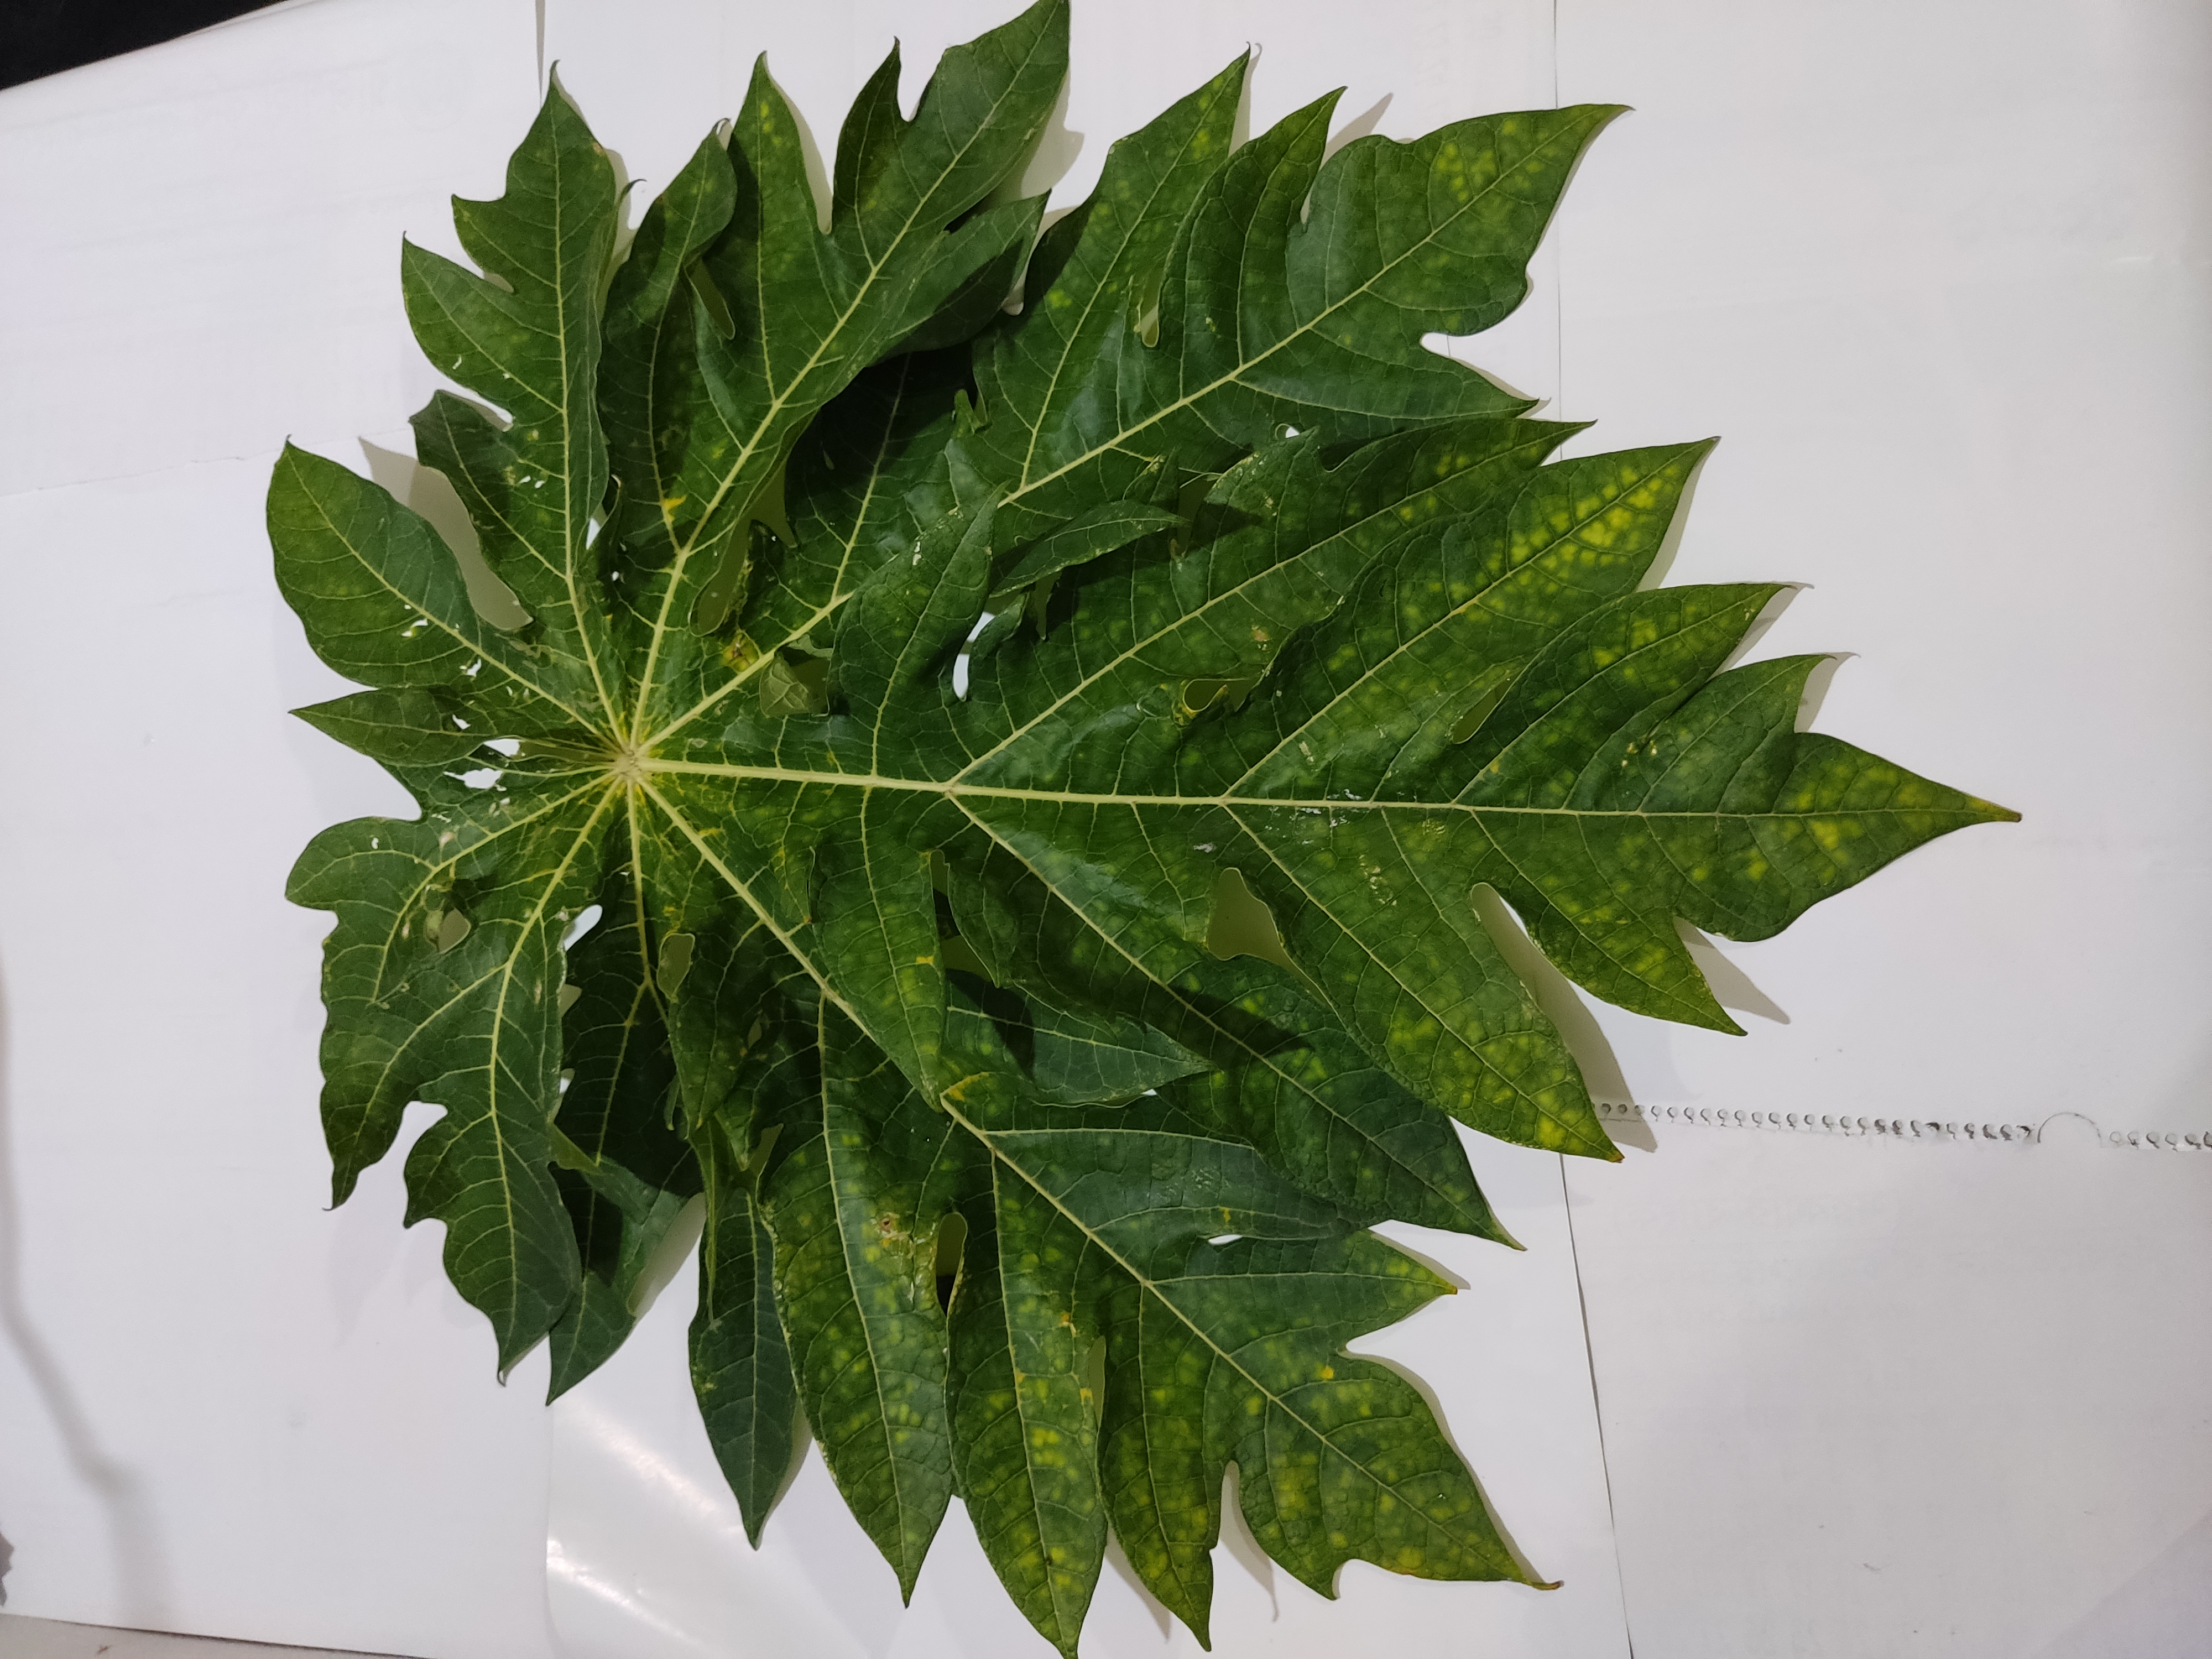
Label: Ring Spot